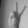
ASL letter: V